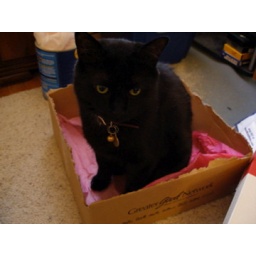
big cat in a little box